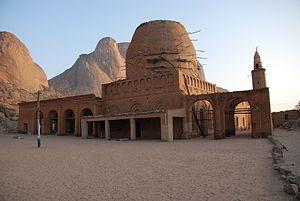
Depuis la sécession en 2011 du Soudan du Sud, majoritairement chrétien, le Soudan actuel est un pays majoritairement musulman à 97 pour cent, mais la Constitution prévoit en théorie la liberté de religion. Il y a 1,5 pour cent d'animistes et 1,5 pour cent de chrétiens. Cependant, la Constitution a imposé la charia comme source de la législation dans les États, alors qu'elle reconnaît le « consensus populaire » et « les valeurs et les coutumes du peuple soudanais, y compris ses traditions et ses croyances religieuses ».